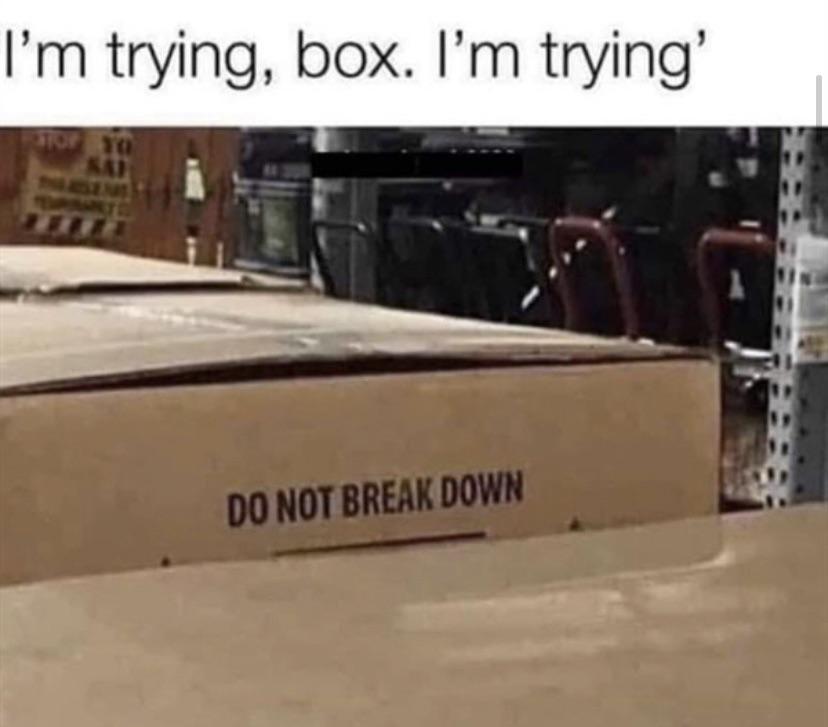
Label: cardboard